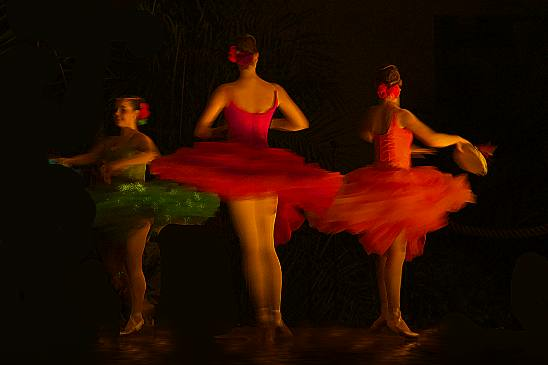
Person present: Yes